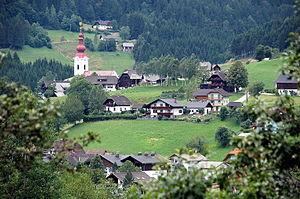
Albeck est une commune autrichienne du district de Feldkirchen en Carinthie.